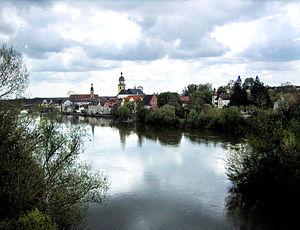
Kitzingen est une ville de Bavière, en Allemagne. Située en Franconie, c'est le chef-lieu de l'arrondissement de Kitzingen, et comptait 21 000 habitants en 2007.